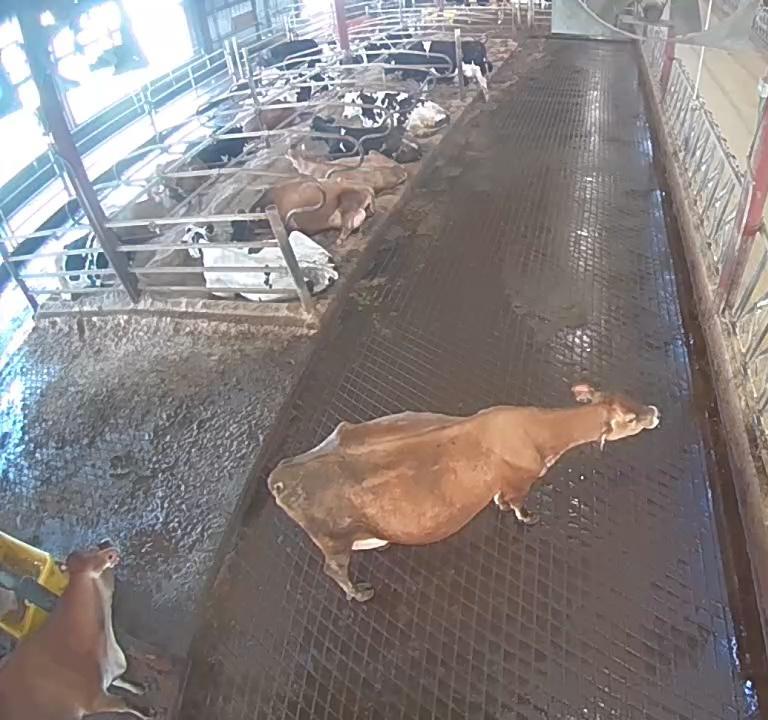
Number of cows: 13